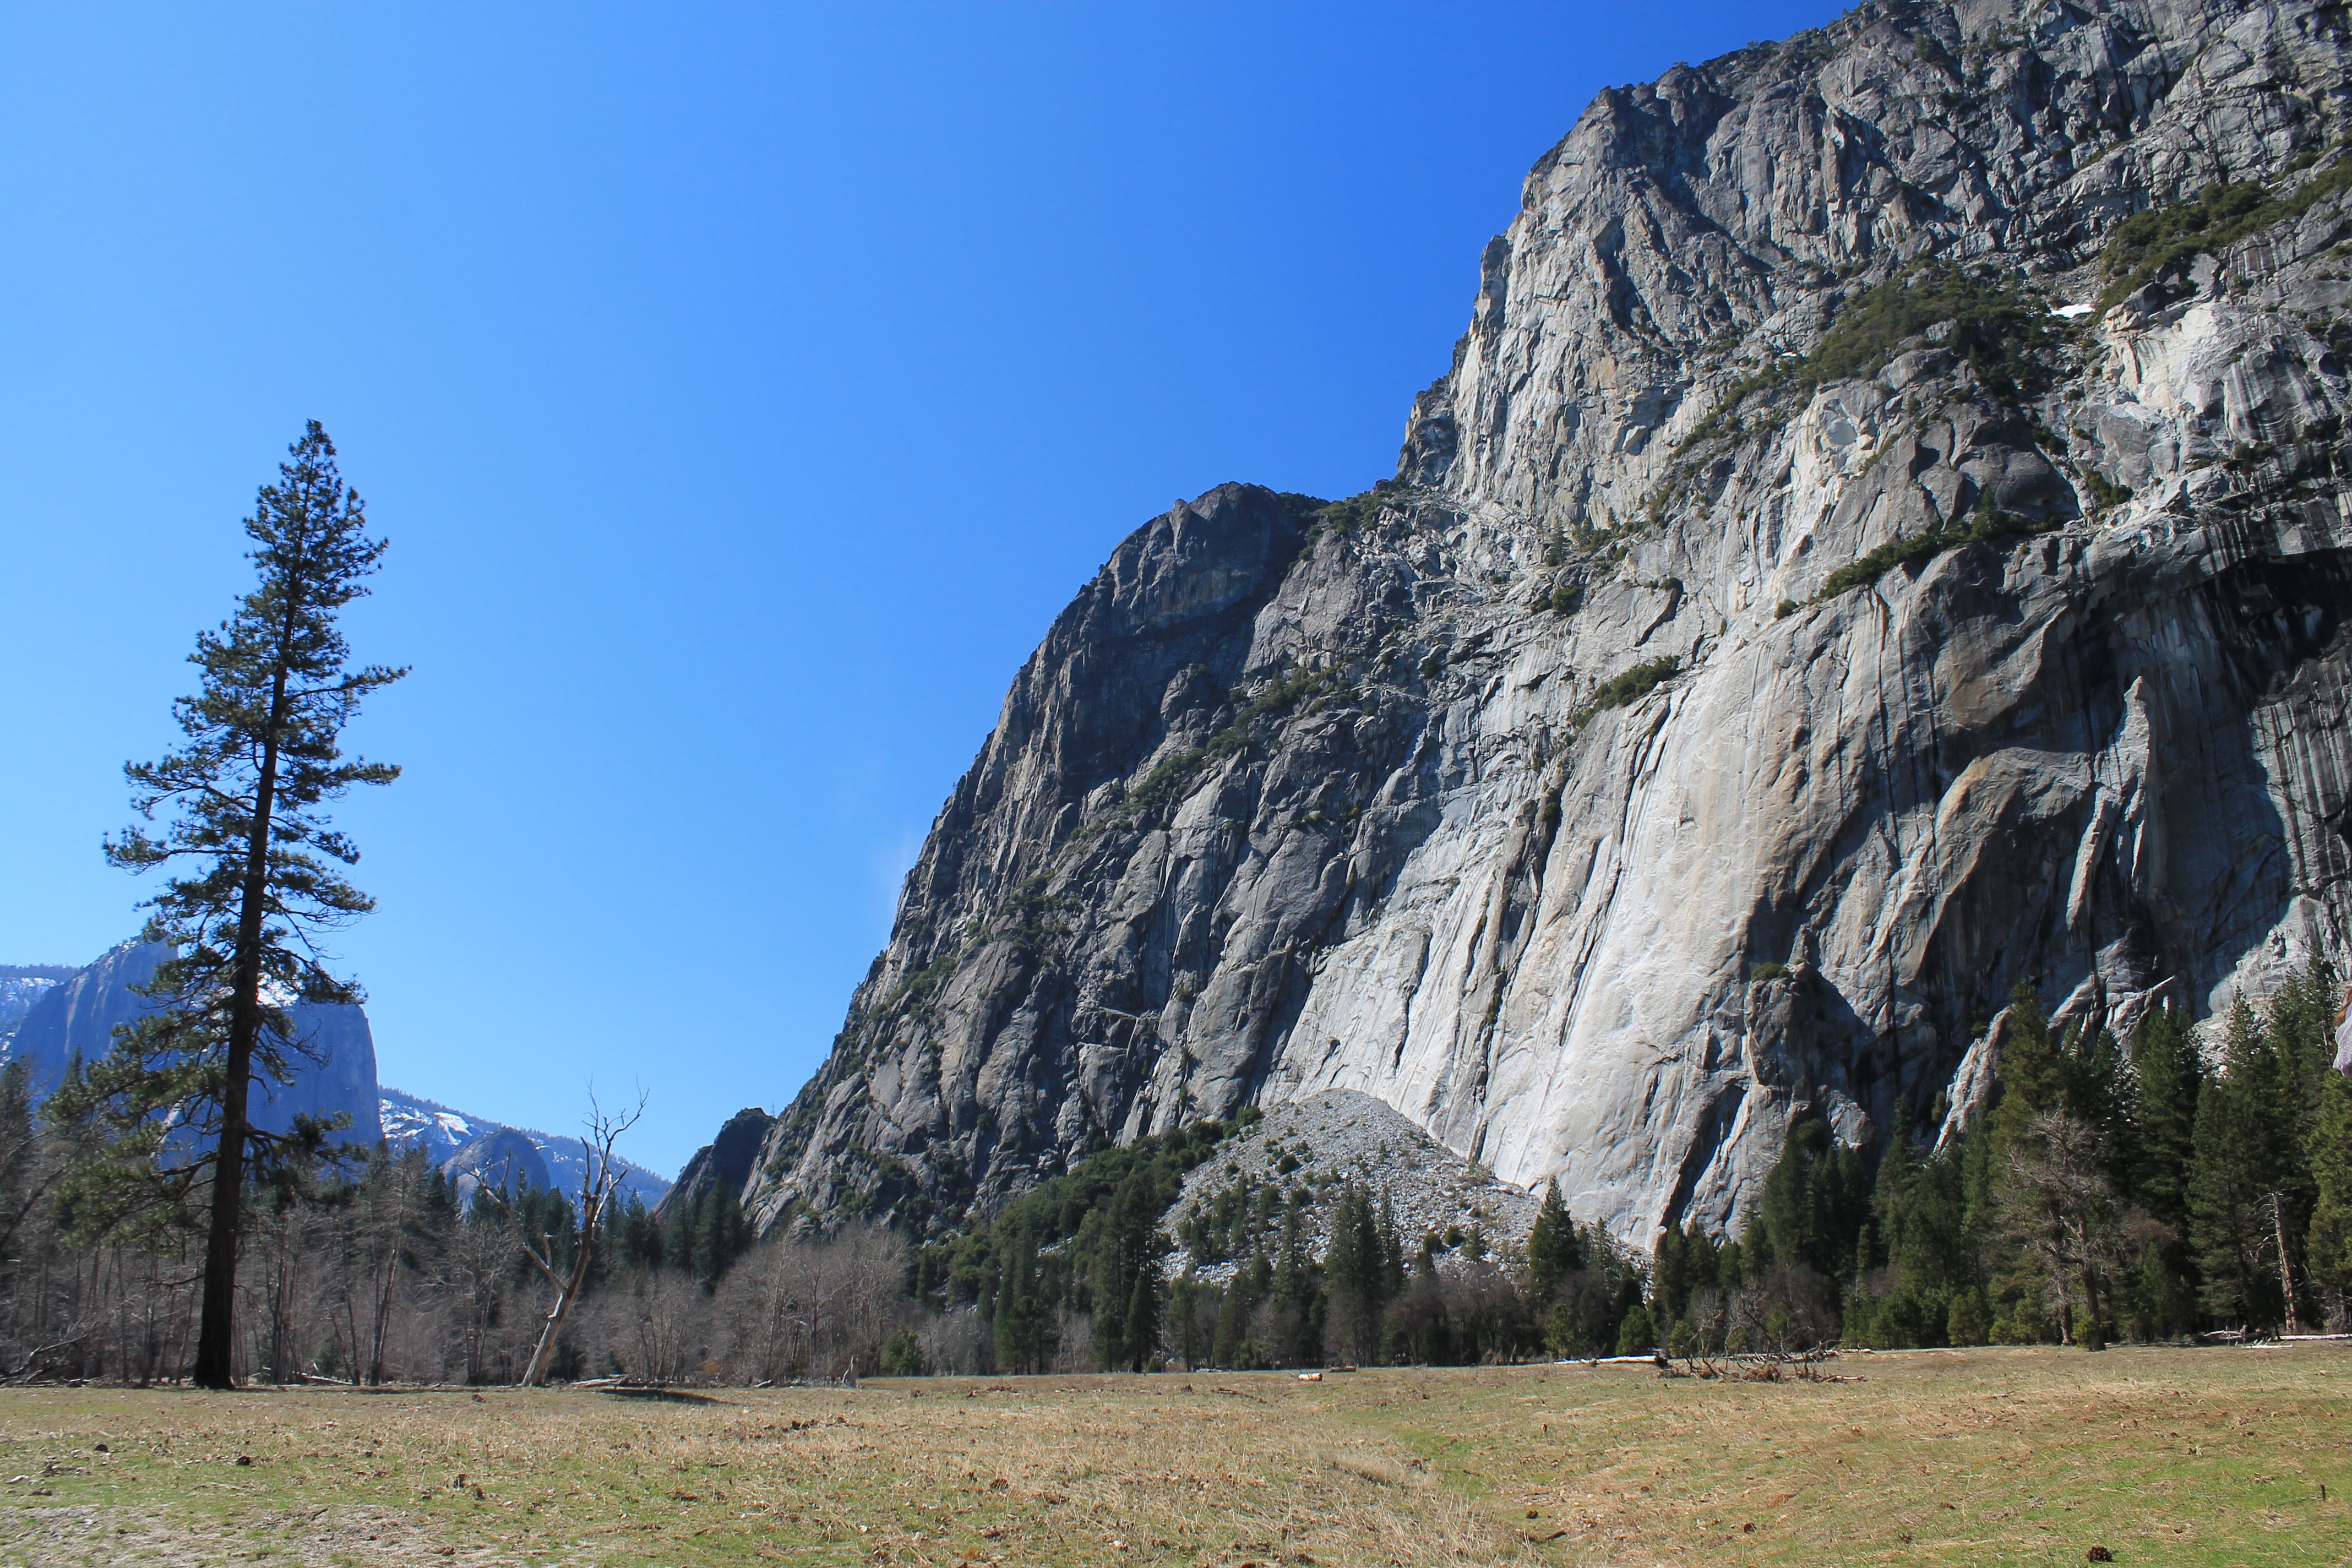
landscape, tree, nature, forest, outdoor, sand, rock, wilderness, walking, mountain, sky, sunrise, trail, fall, adventure, river, valley, mountain range, stone, tunnel, monument, tourist, travel, yosemite, formation, dry, cliff, pine, orange, green, high, scenic, natural, park, weather, usa, america, landmark, blue, climbing, canyon, point, tourism, captain, terrain, national park, california, ridge, summit, erosion, bryce, national, west, geology, sierra, alps, spires, utah, badlands, boulder, plateau, dramatic, famous, united, geological, dome, el, nevada, granite, fell, hoodoo, states, destination, half, landform, merced, el capitan, capitan, geographical feature, mountainous landforms